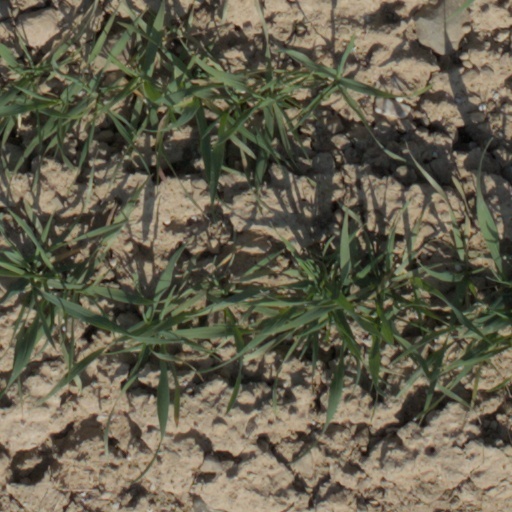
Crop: wheat